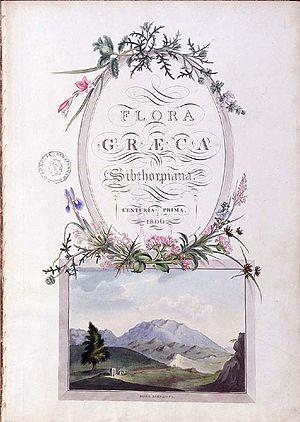
John Sibthorp est un botaniste anglais né le 28 octobre 1758 à Oxford et mort en 1796 à Bath. Professeur de botanique à l'université d'Oxford, il s'intéresse beaucoup à la flore méditerranéenne et commence à rédiger la Flora Graeca, inventaire richement illustré de la flore de Grèce, qui sera publiée de manière posthume en dix volumes entre 1806 et 1840.